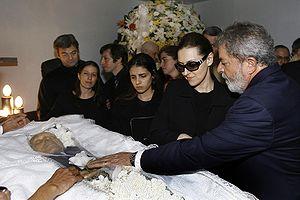
Octávio Frias de Oliveira était un chef d’entreprise brésilien devenu notable pour avoir transformé Folha de S.Paulo — qu’il a acheté en août 1962, en société avec Carlos Caldeira Filho — un des plus grands et un des plus influents moyens de communication du pays. Frias a fait du journal la base du conglomérat qui aujourd’hui comprend le UOL, le plus grand portail internet du pays, le journal Agora São Paulo, l’institut Datafolha, la maison d’édition Publifolha, le label Três Estrelas, l’imprimerie Plural et, en partenariat avec les organisations Globo, le quotidien économique Valor Econômico.